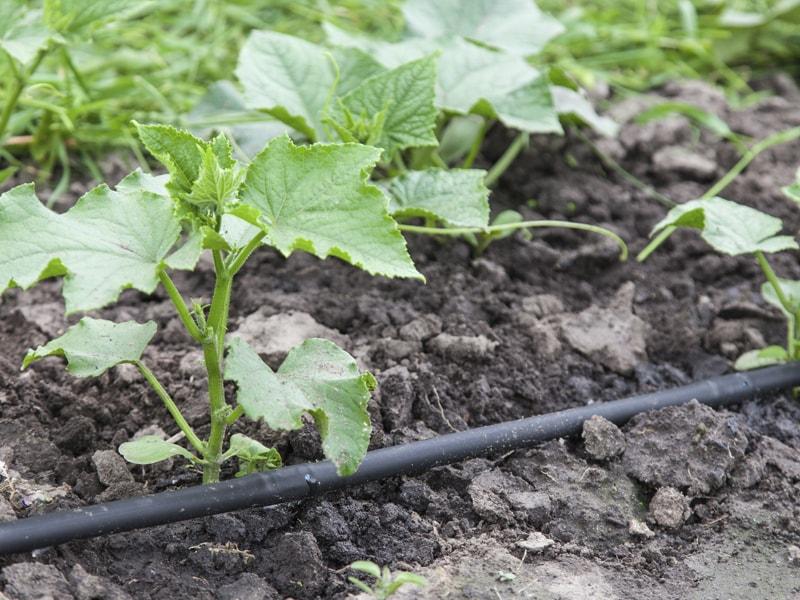
Mche mdogo wenye rangi ya kijani uliopandwa shambani huku pembeni yake kukiwa na bomba jeusi linalopitisha maji kwa ajili ya kazi ya umwagiliaji kwa njia ya matone.